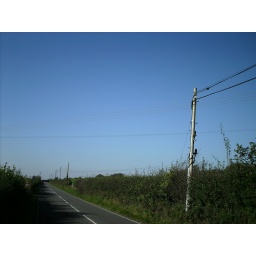
Love the way the telephone lines dip under ground to, I presume, to avoid interference from the power lines.